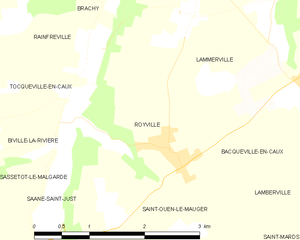
Carte des communes françaises Royville